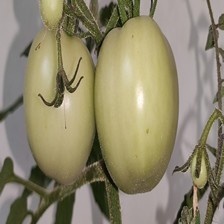
Label: tomato